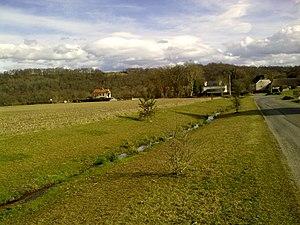
Paysage depuis Monassut-Audiracq
Monassut-Audiracq est une commune française située dans le département des Pyrénées-Atlantiques, en région Nouvelle-Aquitaine.